Oren Burbank Cheney

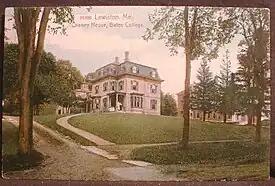
The Cheney House, 1920

Cheney served as Bates' president for 39 years, retiring at age 79 in 1894. Cheney died in 1903 and was buried in Riverside Cemetery in Lewiston.